Temple of Venus and Roma

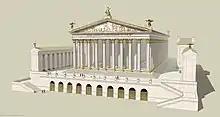
3D reconstruction of the temple as seen from the Colosseum

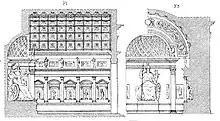

It was set on a "platform" measuring x . The "peripteral" temple itself measured x and high (counting the statues) and consisted of two main chambers ("cellae"), each housing a cult statue of a god—Venus, the goddess of love, and Roma, the goddess of Rome, both figures seated on a throne. The cellae were arranged symmetrically back-to-back. Roma's cella faced west, looking out over the Forum Romanum, and Venus' cella faced east, looking out over the Colosseum. A row of four columns ("tetrastyle") lined the entrance to each cella, and the temple was bordered by colonnaded entrances ending in staircases that led down to the Colosseum. As an additional clever subtlety by Hadrian, Venus also represented love ("Amor" in Latin), and "AMOR" is "ROMA" spelled backwards. Thus, placing the two divinities of Venus and Rome back-to-back in a single temple created a further symmetry with the back-to-back symmetry of their names. Within Venus' cella was another altar where newly wed couples could make sacrifices. Directly adjacent to this altar stood gigantic silver statues of Marcus Aurelius and Faustina the Younger.